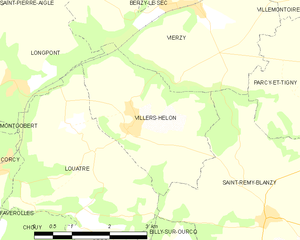
Carte des communes françaises: Villers-Hélon